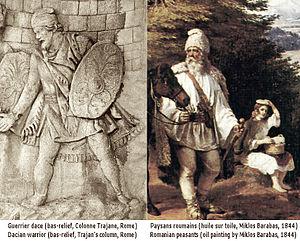
Les chapeaux à la valaque sont principalement de trois sortes :
L’origine des roumanophones et même leur définition actuelle sont sujets, dans les sciences historiques, humaines et linguistiques, à des controverses découlant de deux problématiques :